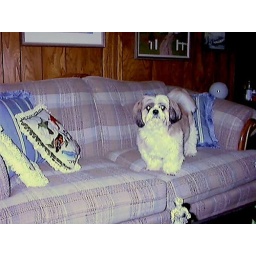
Jake is guarding his spot on the sofa in the house in Sebastian, Florida.